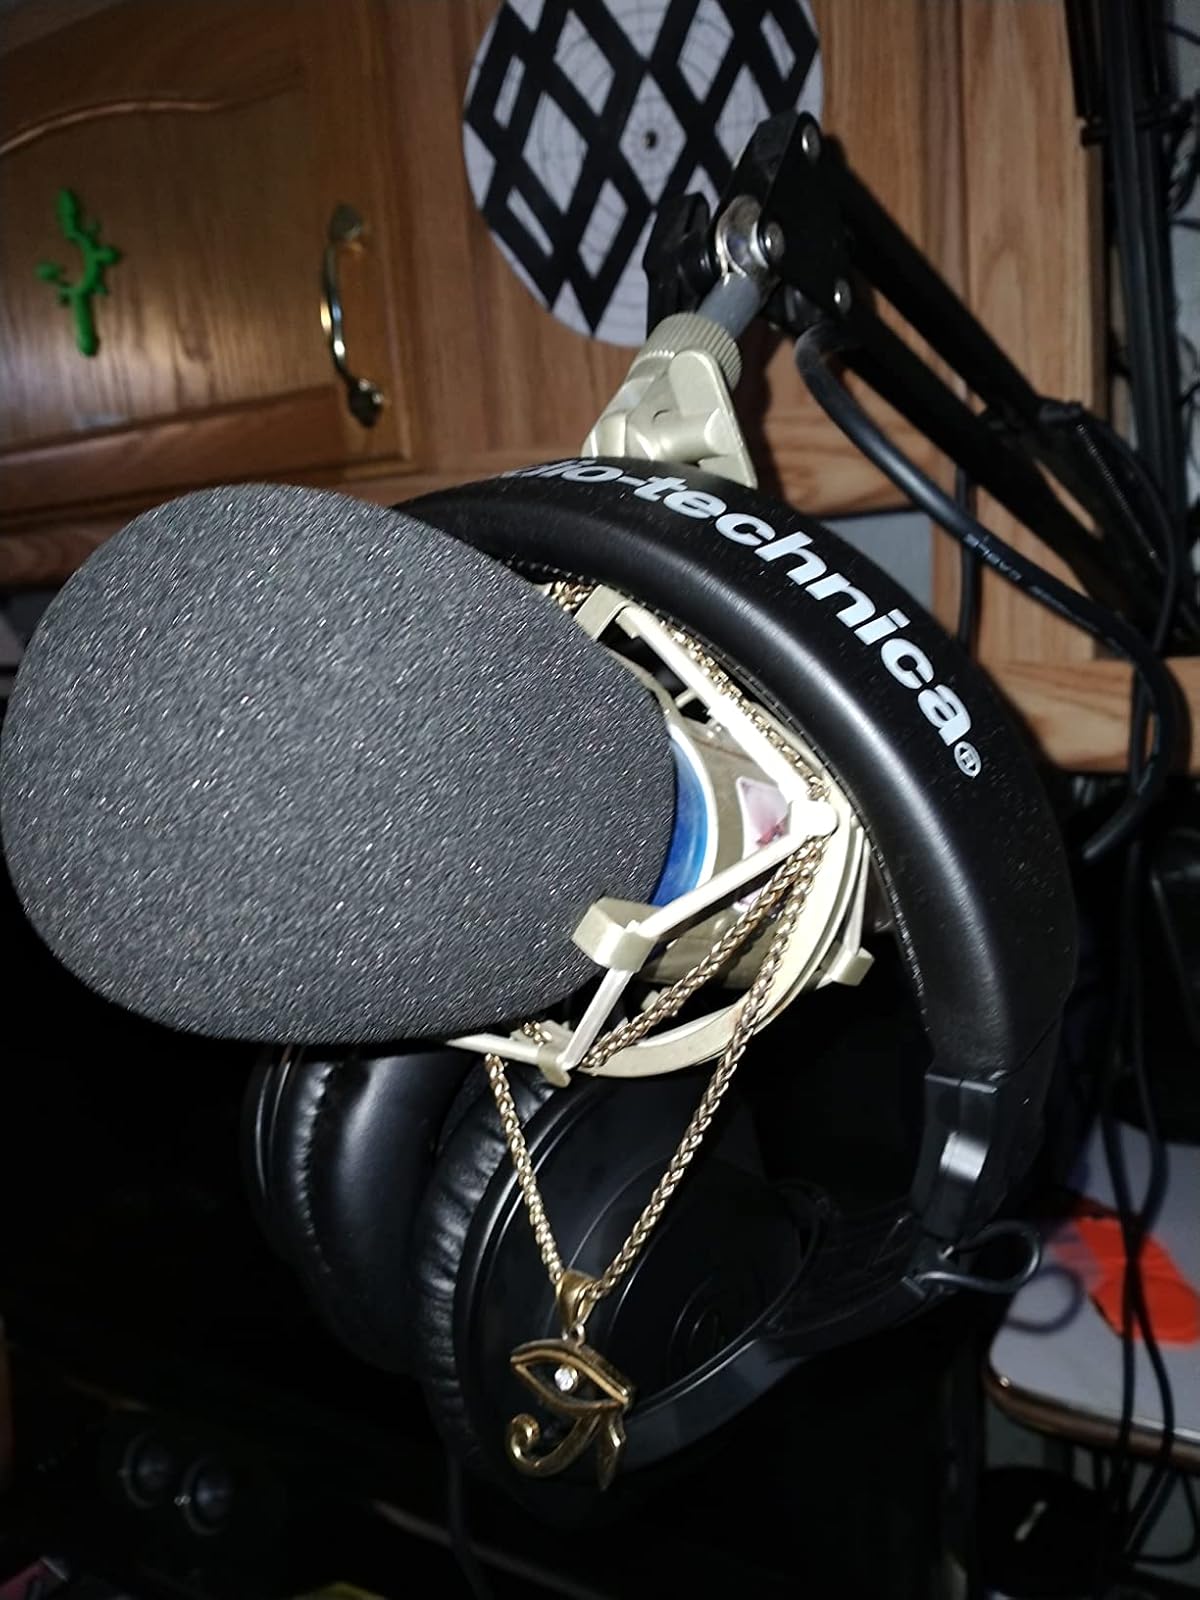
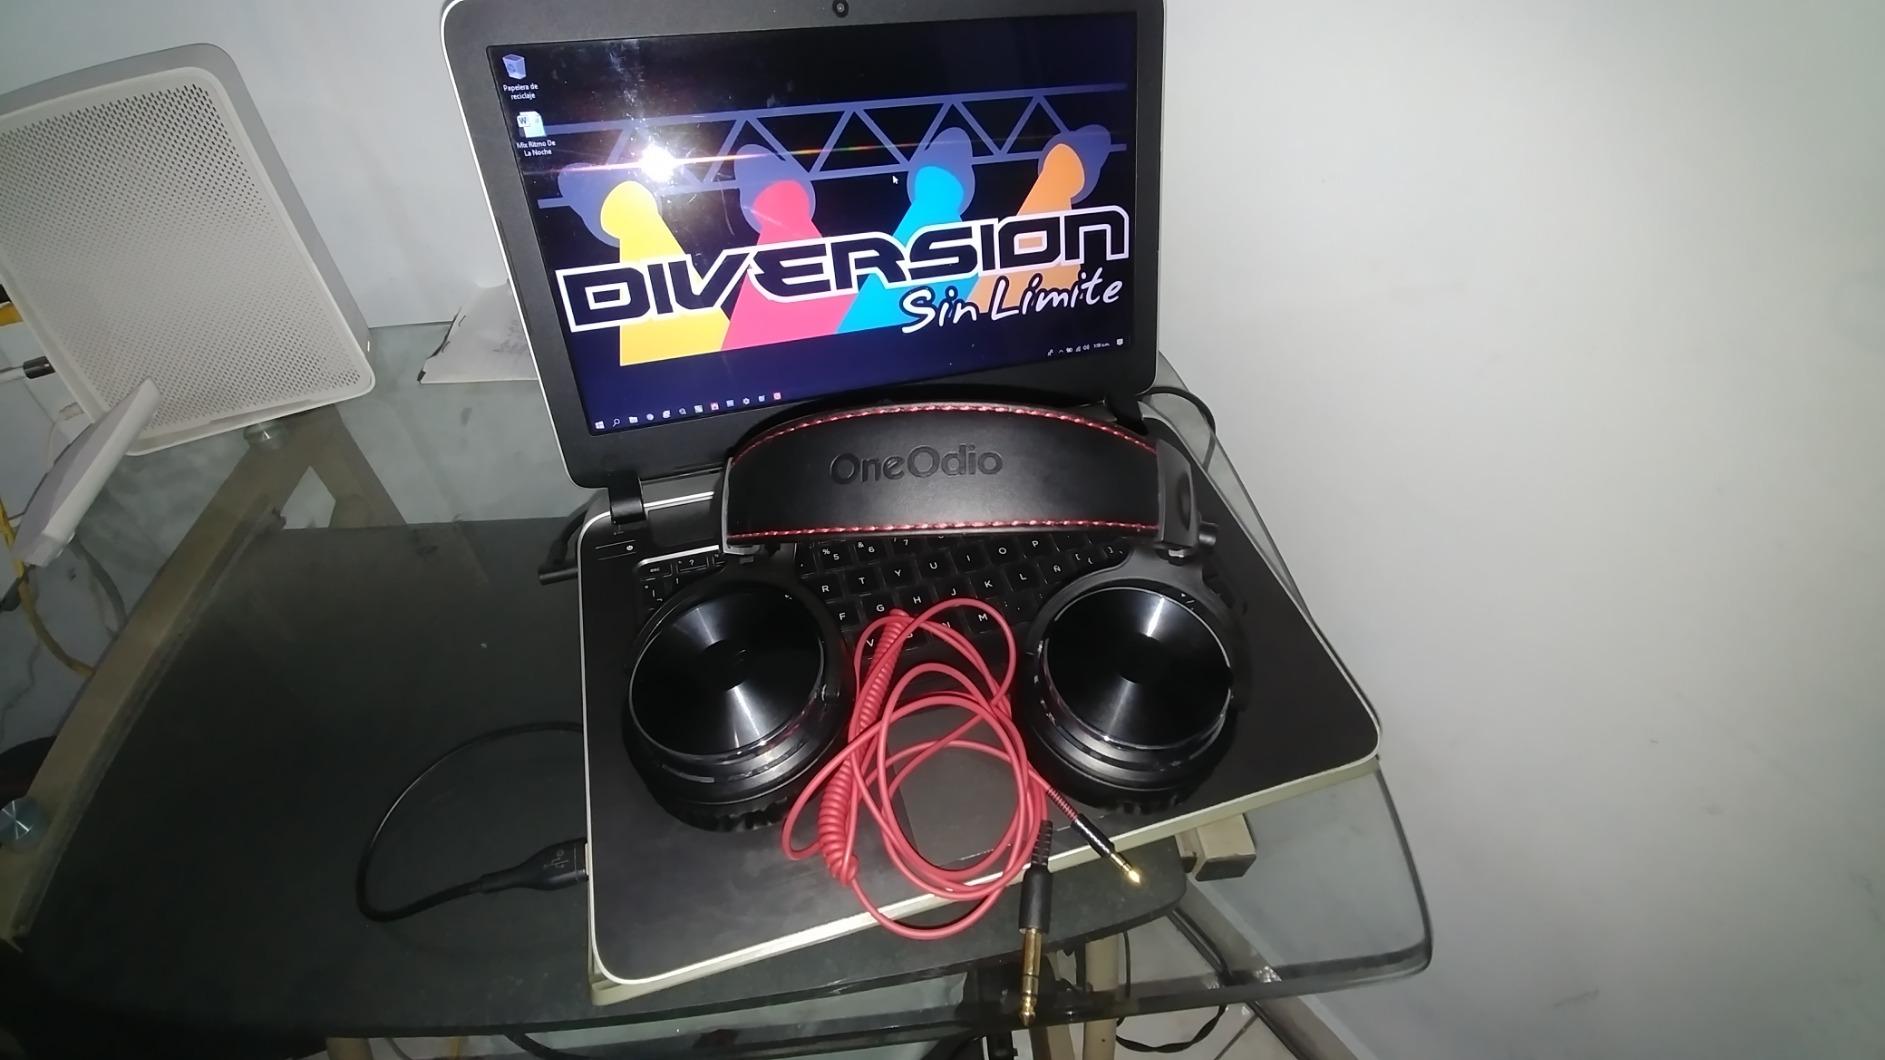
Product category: headphones
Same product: no